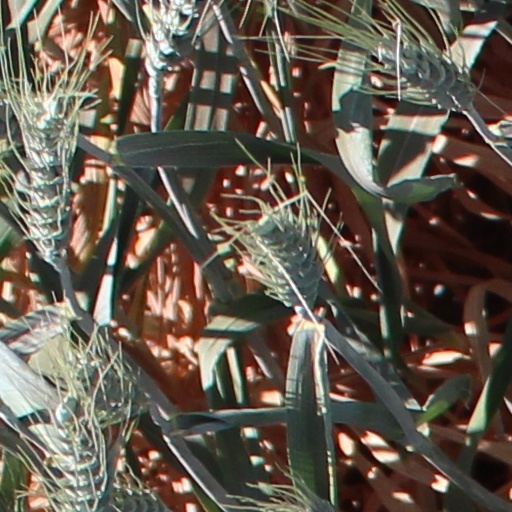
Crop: wheat